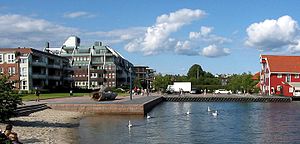
Strandpromenaden i Kristiansand / Galleri:Strandpromenaden
Strandpromenaden er en gade i Kvadraturen i Kristiansand. Gaden løber langs Østerhavnen, parallelt med Østre Strandgate fra Vestre Strandgate via Retrancementet, langs Christianholm bådhavn til Kronprinsens gate. 12 ejendomme er matrikuleret til gaden. Gaden er i det meste af sit løb spærret for gennemkørsel med motorkøretøjer, men trafikeres dog i turistsæsonen i forbindelse med sightseeing.